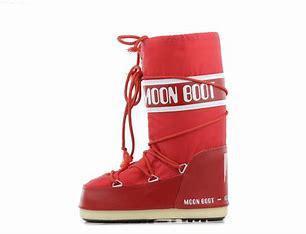
Brand: Moon
Model: Boot Moon Icon Nylon